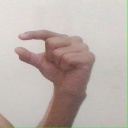
अक्षर: ग